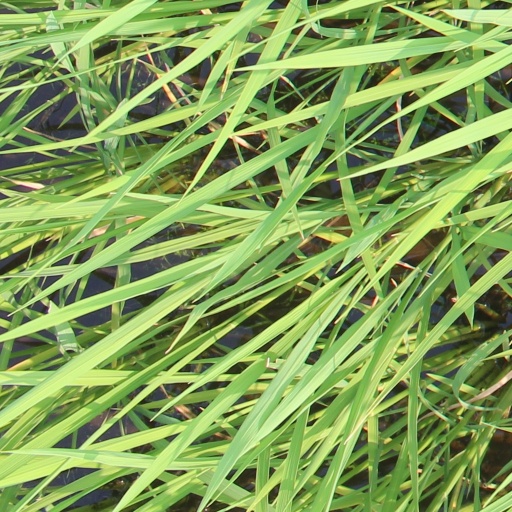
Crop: rice